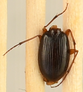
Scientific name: Synuchus impunctatus
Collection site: Bartlett Experimental Forest NEON (BART), plot BART_081